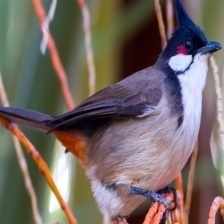
Species: RED WISKERED BULBUL
Scientific name: PYCNONOTUS JOCOSUS